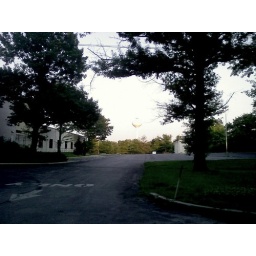
Parking lot, water tower in distance; vacant industrial property near Trooper, PA